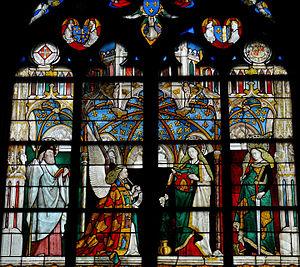
Bourges - Cathédrale - Chapelle Jacques Cœur - Vitrail de l'Annonciation
La cathédrale Saint-Étienne de Bourges possède une remarquable collection de vitraux. Ils peuvent être classés en plusieurs catégories :
Au Moyen Âge, la technique du vitrail consiste en une composition formée de plusieurs pièces de verre maintenues par un réseau de plomb. Il n'y eut d'abord qu'une seule couleur par morceaux de verre. Celui-ci était fixé dans les fenêtres par des tiges métalliques. Les vitraux ont d’abord constitué un élément pratique correspondant à la simple fermeture des fenêtres, ils prendront un rôle plus décoratif par la suite.
Jacob de Littemont ou Jacob de Litemont ou Jacob de Lichtemont était peintre de cour pour les rois Charles VII et Louis XI. Il fut remplacé par Jean Fouquet vers 1475.